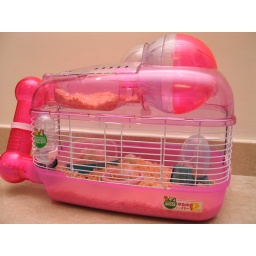
It's pink, so guess whether male or female hamsters live in here.